Kernera

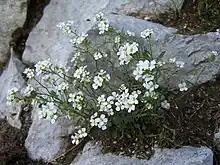
"Kernera saxatilis"

The species of "Kernera saxatilis" 7 known synonyms; "Alyssum rupestre" , "Camelina saxatilis" , "Cochlearia saxatilis" , "Crucifera kernera" , "Gonyclisia saxatilis" , "Myagrum saxatile" and "Nasturtium saxatile" .